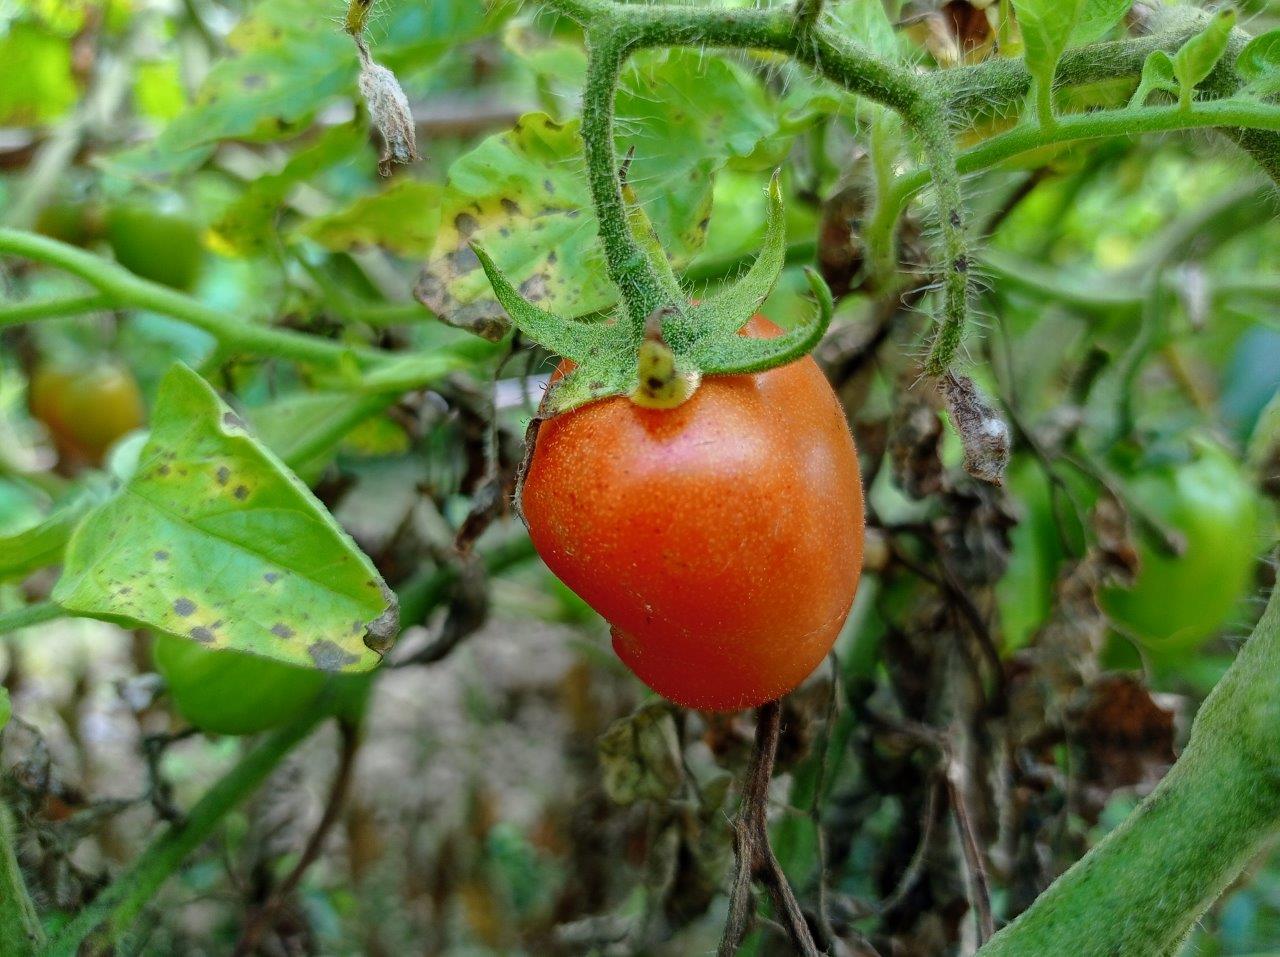
Maturity: Mature